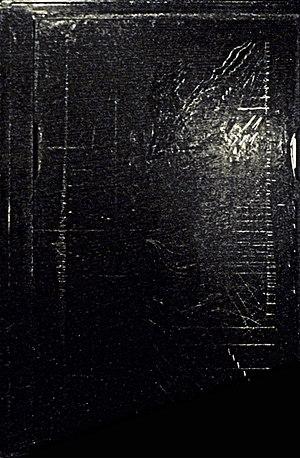
Le synthétiseur ANS est un synthétiseur opto-électronique créé par l'ingénieur russe Evgueni Mourzine de 1937 à 1957. La synthèse optique est la base de cet instrument. Il s'agit de la même technologie permettant d'enregistrer optiquement les sons sur une pellicule photographique. Sur pellicule, le son enregistré est l'image visible d'une onde sonore, et inversement, on peut synthétiser un son en le dessinant directement sur la pellicule.